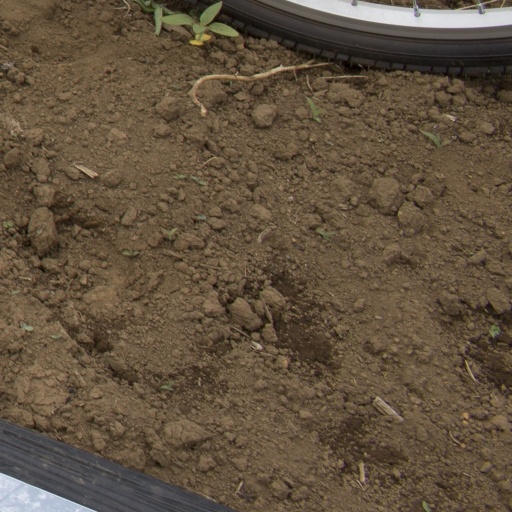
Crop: Jerusalem artichoke